Marines

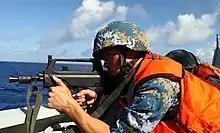
PLAN marines during RIMPAC 2016

The Chilean Marine Corps is a branch of the Chilean Navy. Specialized in amphibious assaults, the corps is built around four detachments based along Chile's long coasts at Viña del Mar, Talcahuano, Punta Arenas, and Iquique. There are also a number of independent companies and platoons, for security protection at naval bases, other shore installations and the Ministry of Defense. The Viña del Mar and Talcahuano detachments contribute to the Amphibious Expeditionary Brigade (Brigada Anfibia Expedicionaria). There is as a group of Marine Infantry commandos (Grupo de Comandos IM), which together with the group of naval tactical divers (Agrupación de Buzos Tácticos) are part of the Navy's Special Operations Command (Comando de Operaciones Especiales).